An Episode in the Life of an Iron Picker

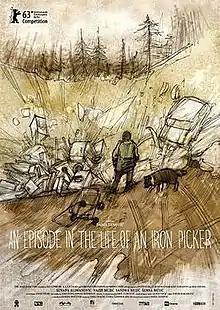
Film poster

Episode in the Life of an Iron Picker is 2013 drama film written and directed by Danis Tanović. The film premiered in competition at the 63rd Berlin International Film Festival where it won the Jury Grand Prix and Nazif Mujić won the Silver Bear for Best Actor. It was screened in the Contemporary World Cinema section at the 2013 Toronto International Film Festival. The film was selected as the Bosnian entry for the Best Foreign Language Film at the 86th Academy Awards, making the January shortlist.